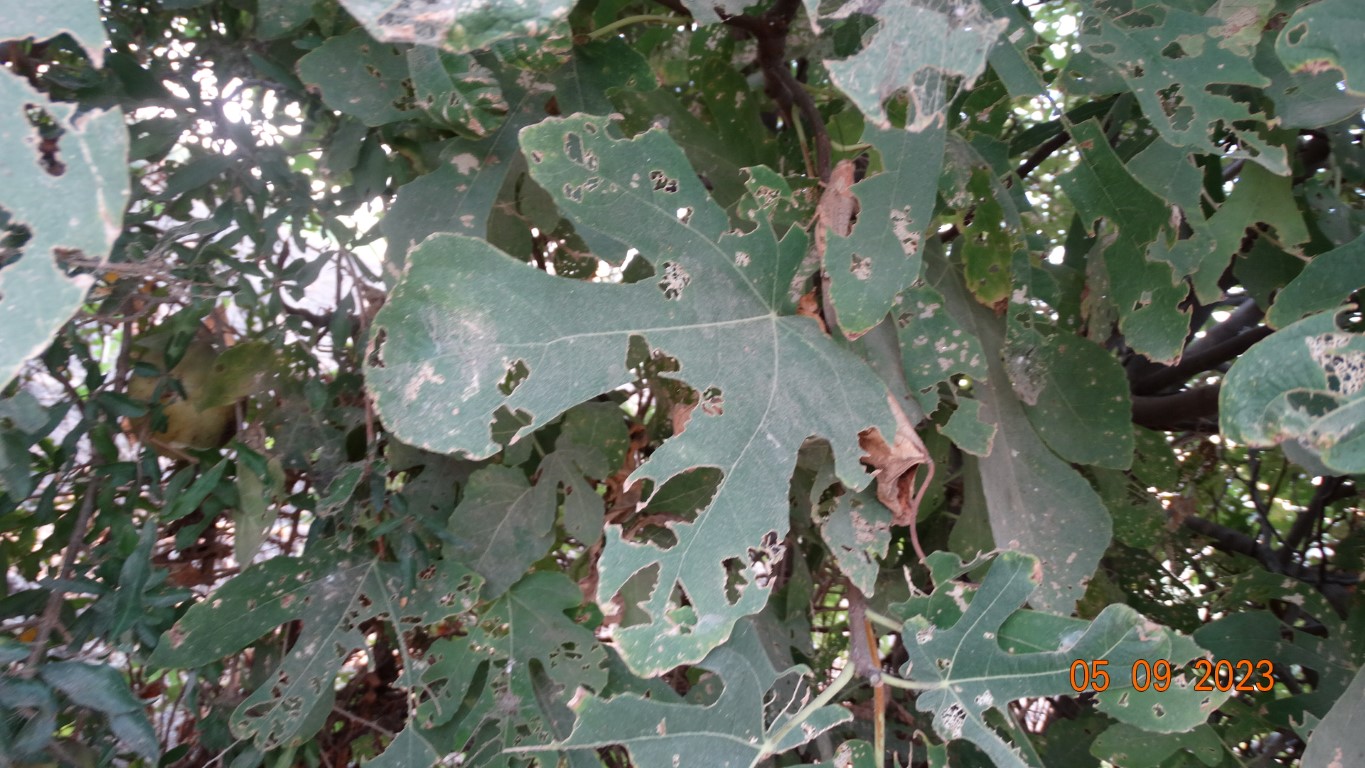
Label: infected